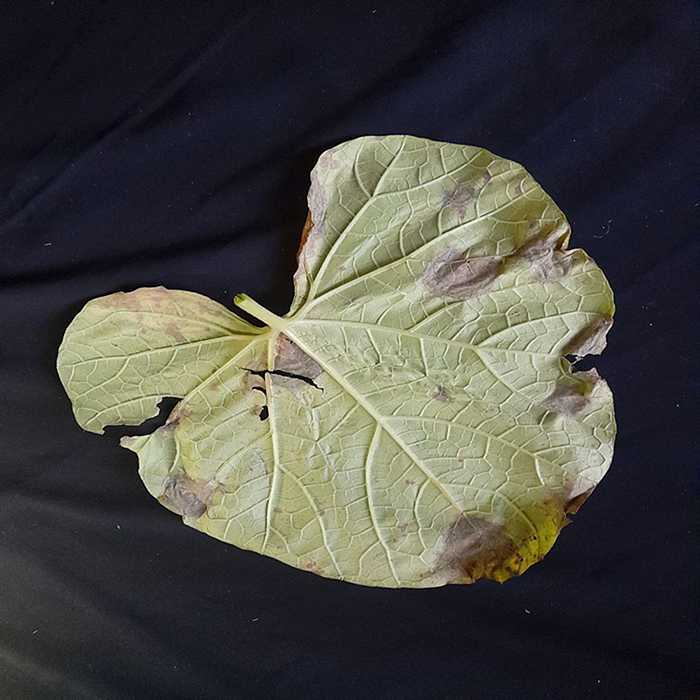
Plant: Bottle gourd
Label: Downey mildew